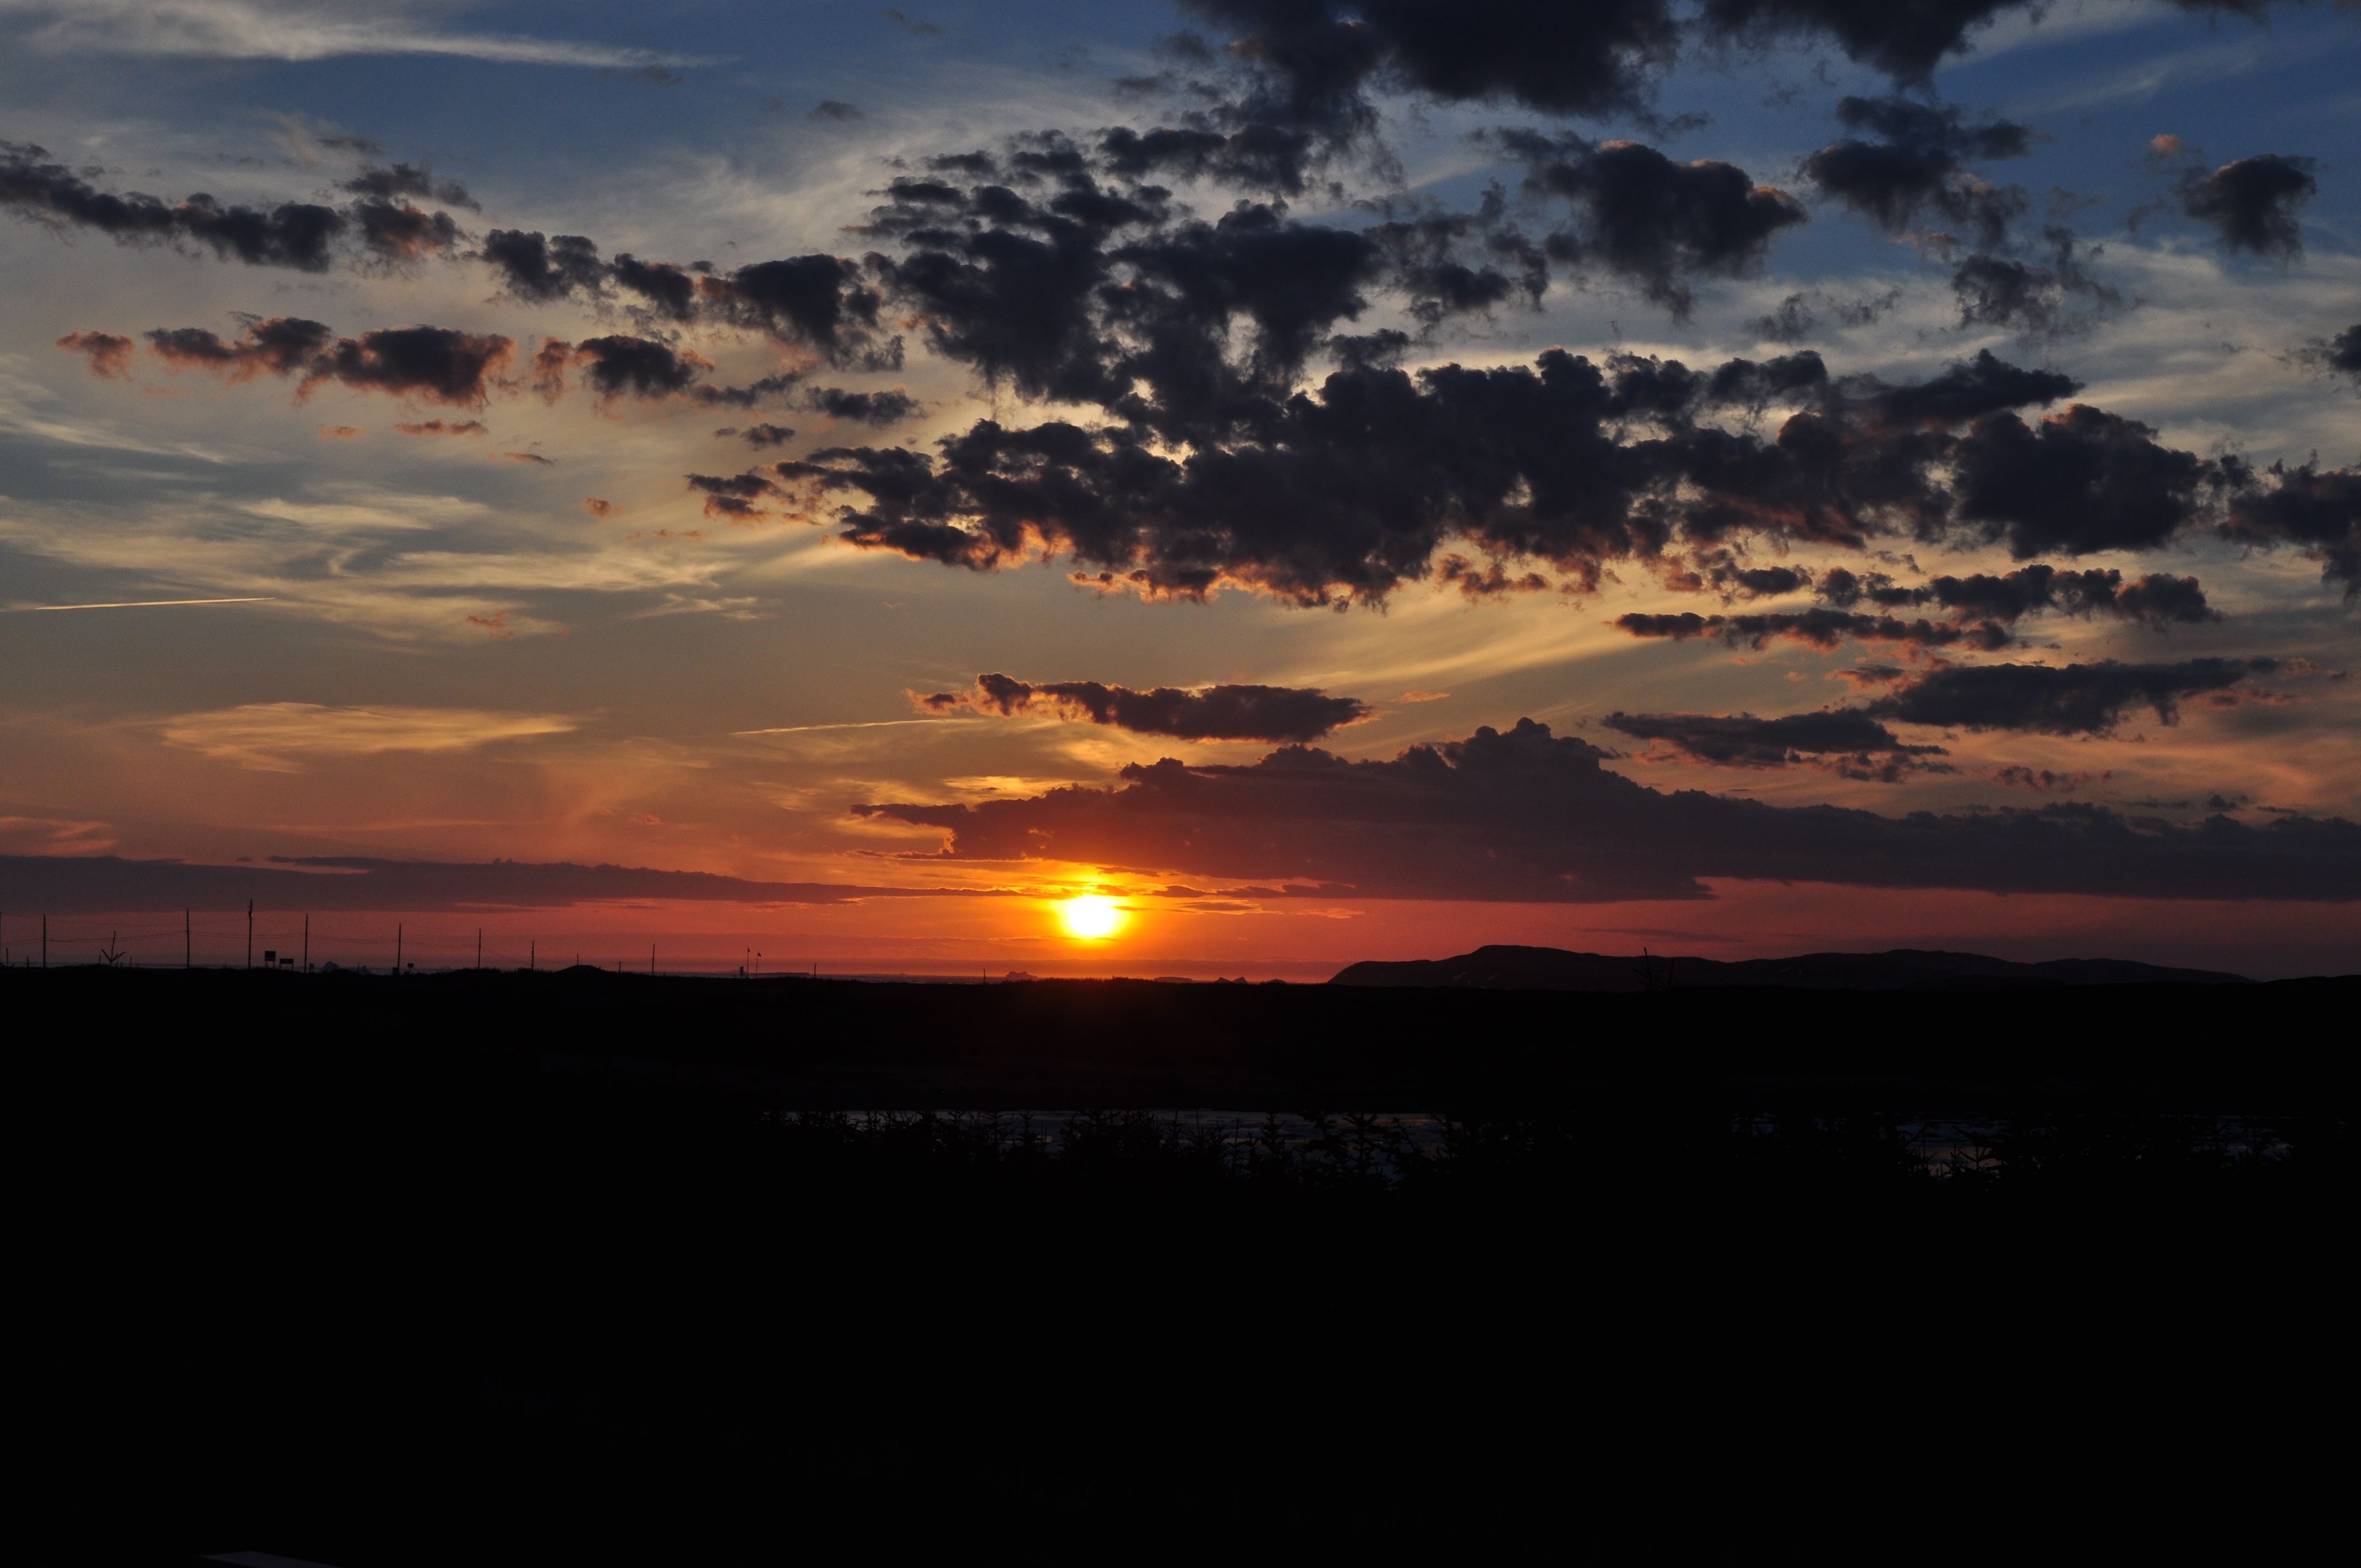
horizon, cloud, sky, sun, sunrise, sunset, morning, dawn, atmosphere, dusk, evening, sunset sky, afterglow, red sky at morning